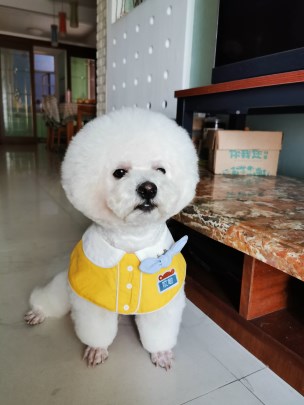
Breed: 3083-n000117-Bichon_Frise